Battle of Long Island order of battle

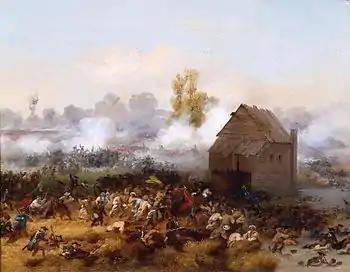
A wooden house, or possibly a mill, is surrounded by battle. The smoke and haze of battle obscures much of the background, but formations of red-coated soldiers are visible through it. Small figures, some clearly uniformed, others not obviously so, fight in the foreground.

The Battle of Long Island, August 27, 1776, was a significant British victory in the early stages of the American Revolutionary War over American forces under the command of General George Washington, and the opening battle in a successful British campaign to gain control of New York City in 1776. The Americans had lined New York's harbor with various levels of entrenchment and fortification, which were defended by an array of Continental Army forces and militia companies from New York and nearby states. After the British made an unopposed landing on Long Island in mid-August, Washington reinforced forward positions in the hills of central Brooklyn.